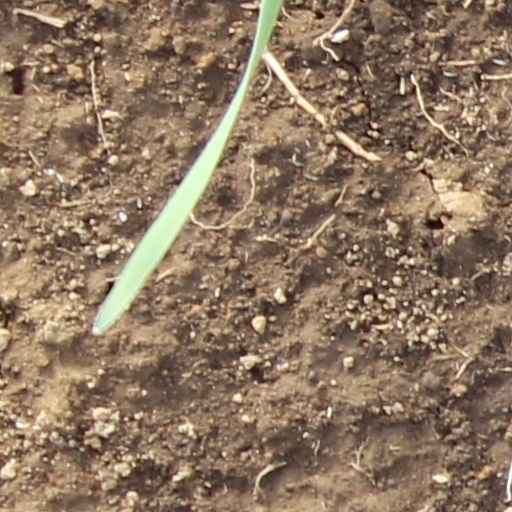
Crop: wheat